The Running Jumping & Standing Still Film

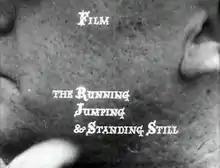
Title card

The Running Jumping & Standing Still Film is a 1959 British experimental sketch comedy short film directed by Richard Lester and Peter Sellers, in collaboration with Bruce Lacey.